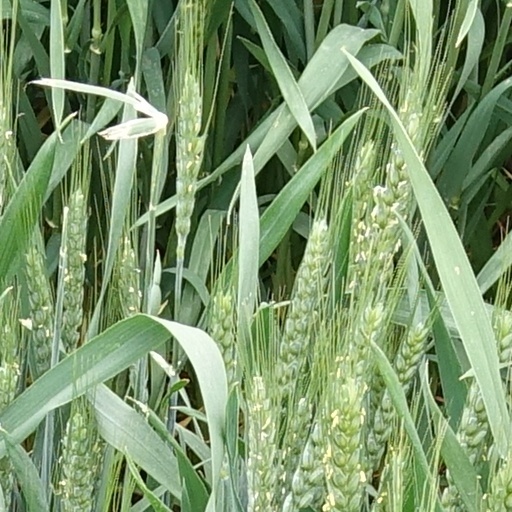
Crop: wheat